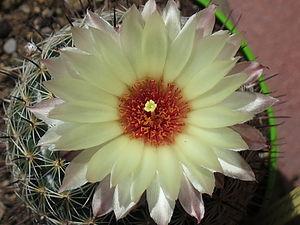
Coryphantha est un genre de cactus endémique du continent américain.